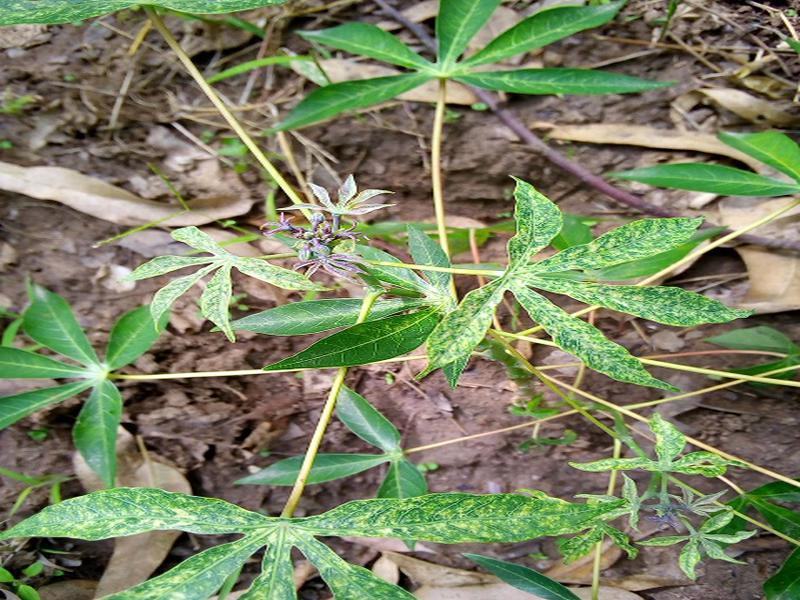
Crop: cassava
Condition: green_mottle